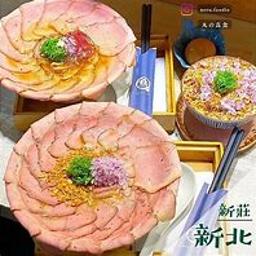
 ramen